Kiddo (film)

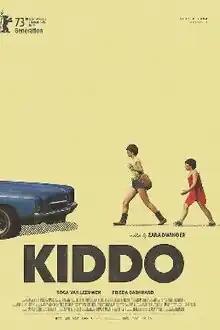
Berlinale release poster

Kiddo is a 2023 Dutch drama road movie directed by Zara Dwinger (in her directorial debut) who co-wrote it with Nena van Driel. Starring Frieda Barnhard and Rosa van Leeuwen. It is about an absentee mother who snatches her daughter from her adoptive family to take her on a road trip to Poland to be together forever.